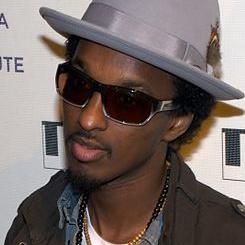
Age: 31